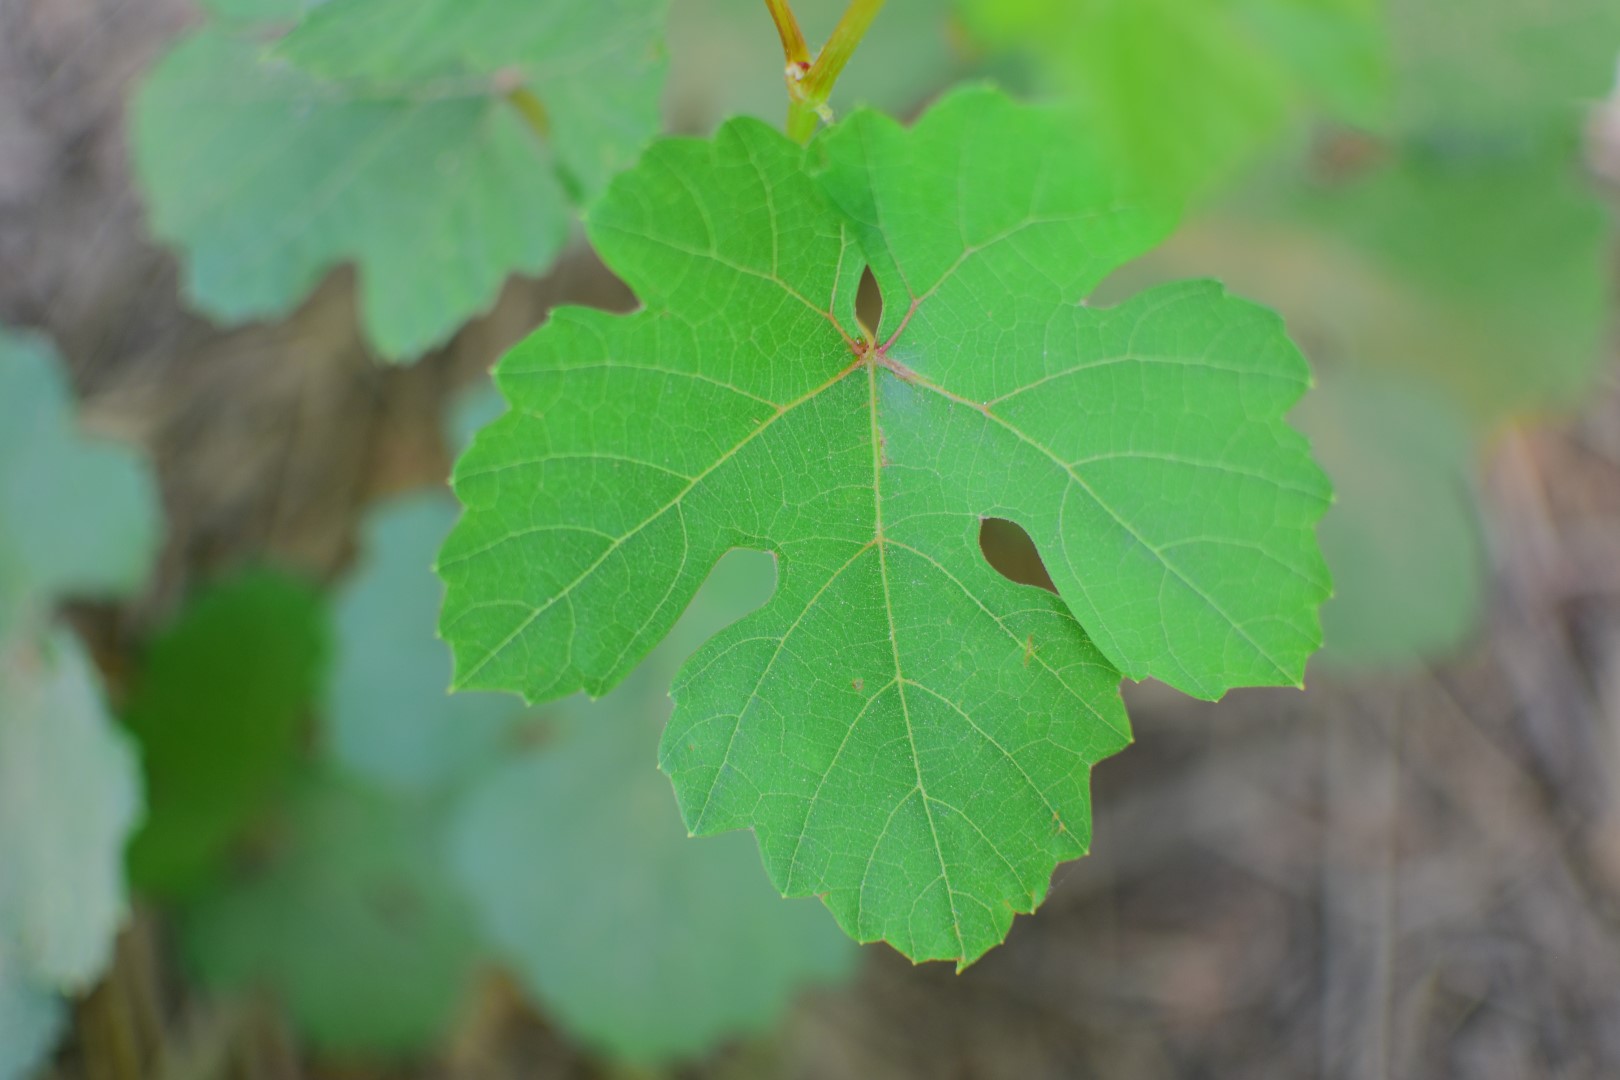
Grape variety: Shdah